George McCartney (footballer)

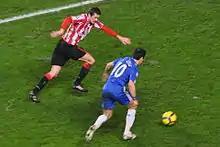
McCartney playing for Sunderland against Chelsea.

McCartney rejoined former club Sunderland on 1 September 2008, signing a five-year contract for an undisclosed fee. He was a regular under manager Roy Keane, but after Steve Bruce became manager McCartney picked up an ankle injury in March 2010 and lost his place in the team to Anton Ferdinand whilst out injured. McCartney wasn't given a squad number for the 2010–11 season after suffering a knee injury in 2010–11 pre-season on a tour of Portugal. However, he was included in Sunderland's 25 man Premier League squad. Kieran Richardson changed his squad number and was given the number 3 shirt for the 2010–11 season where he became Sunderland's first choice left back and McCartney was given the number 23 jersey.